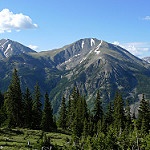
Scene: Outdoor